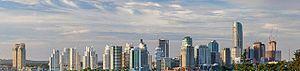
Maslak est un des principaux quartiers d'affaires d'Istanbul en Turquie, situé sur la rive européenne et dans la partie nord de la ville. Il dépend du district de Sarıyer.